List of superlative trees

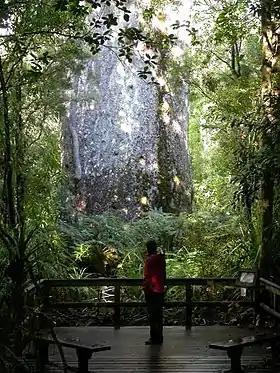
Trunk of Te Matua Ngahere

As a general standard, tree girth is taken at "breast height". This is converted to and cited as dbh (diameter at breast height) in tree and forestry literature. Breast height is defined differently in different situations, with most forestry measurements taking girth at 1.3 m above ground, while those who measure ornamental trees usually measure at 1.5 m above ground; in most cases this makes little difference to the measured girth. On sloping ground, the "above ground" reference point is usually taken as the highest point on the ground touching the trunk, but in North America a point is usually used which is the average of the highest point and the lowest point the tree trunk appears to contact the soil. Some of the inflated old measurements may have been taken at ground level. Some past exaggerated measurements also result from measuring the complete next-to-bark measurement, pushing the tape in and out over every crevice and buttress. The measurements could also be influenced by deviation of the tape measure from a horizontal plane (which might seem called for if the trunk does not grow straight up), and the presence of features such as branches, spikes, "etc".